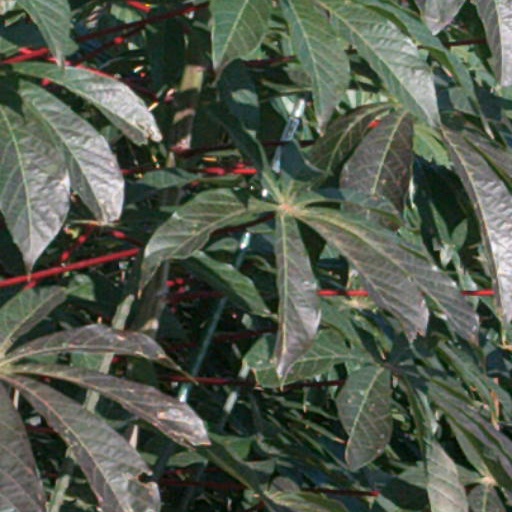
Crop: cassava